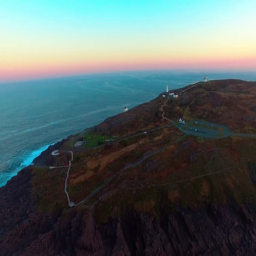
aerial view of waves crashing over the rocky shores